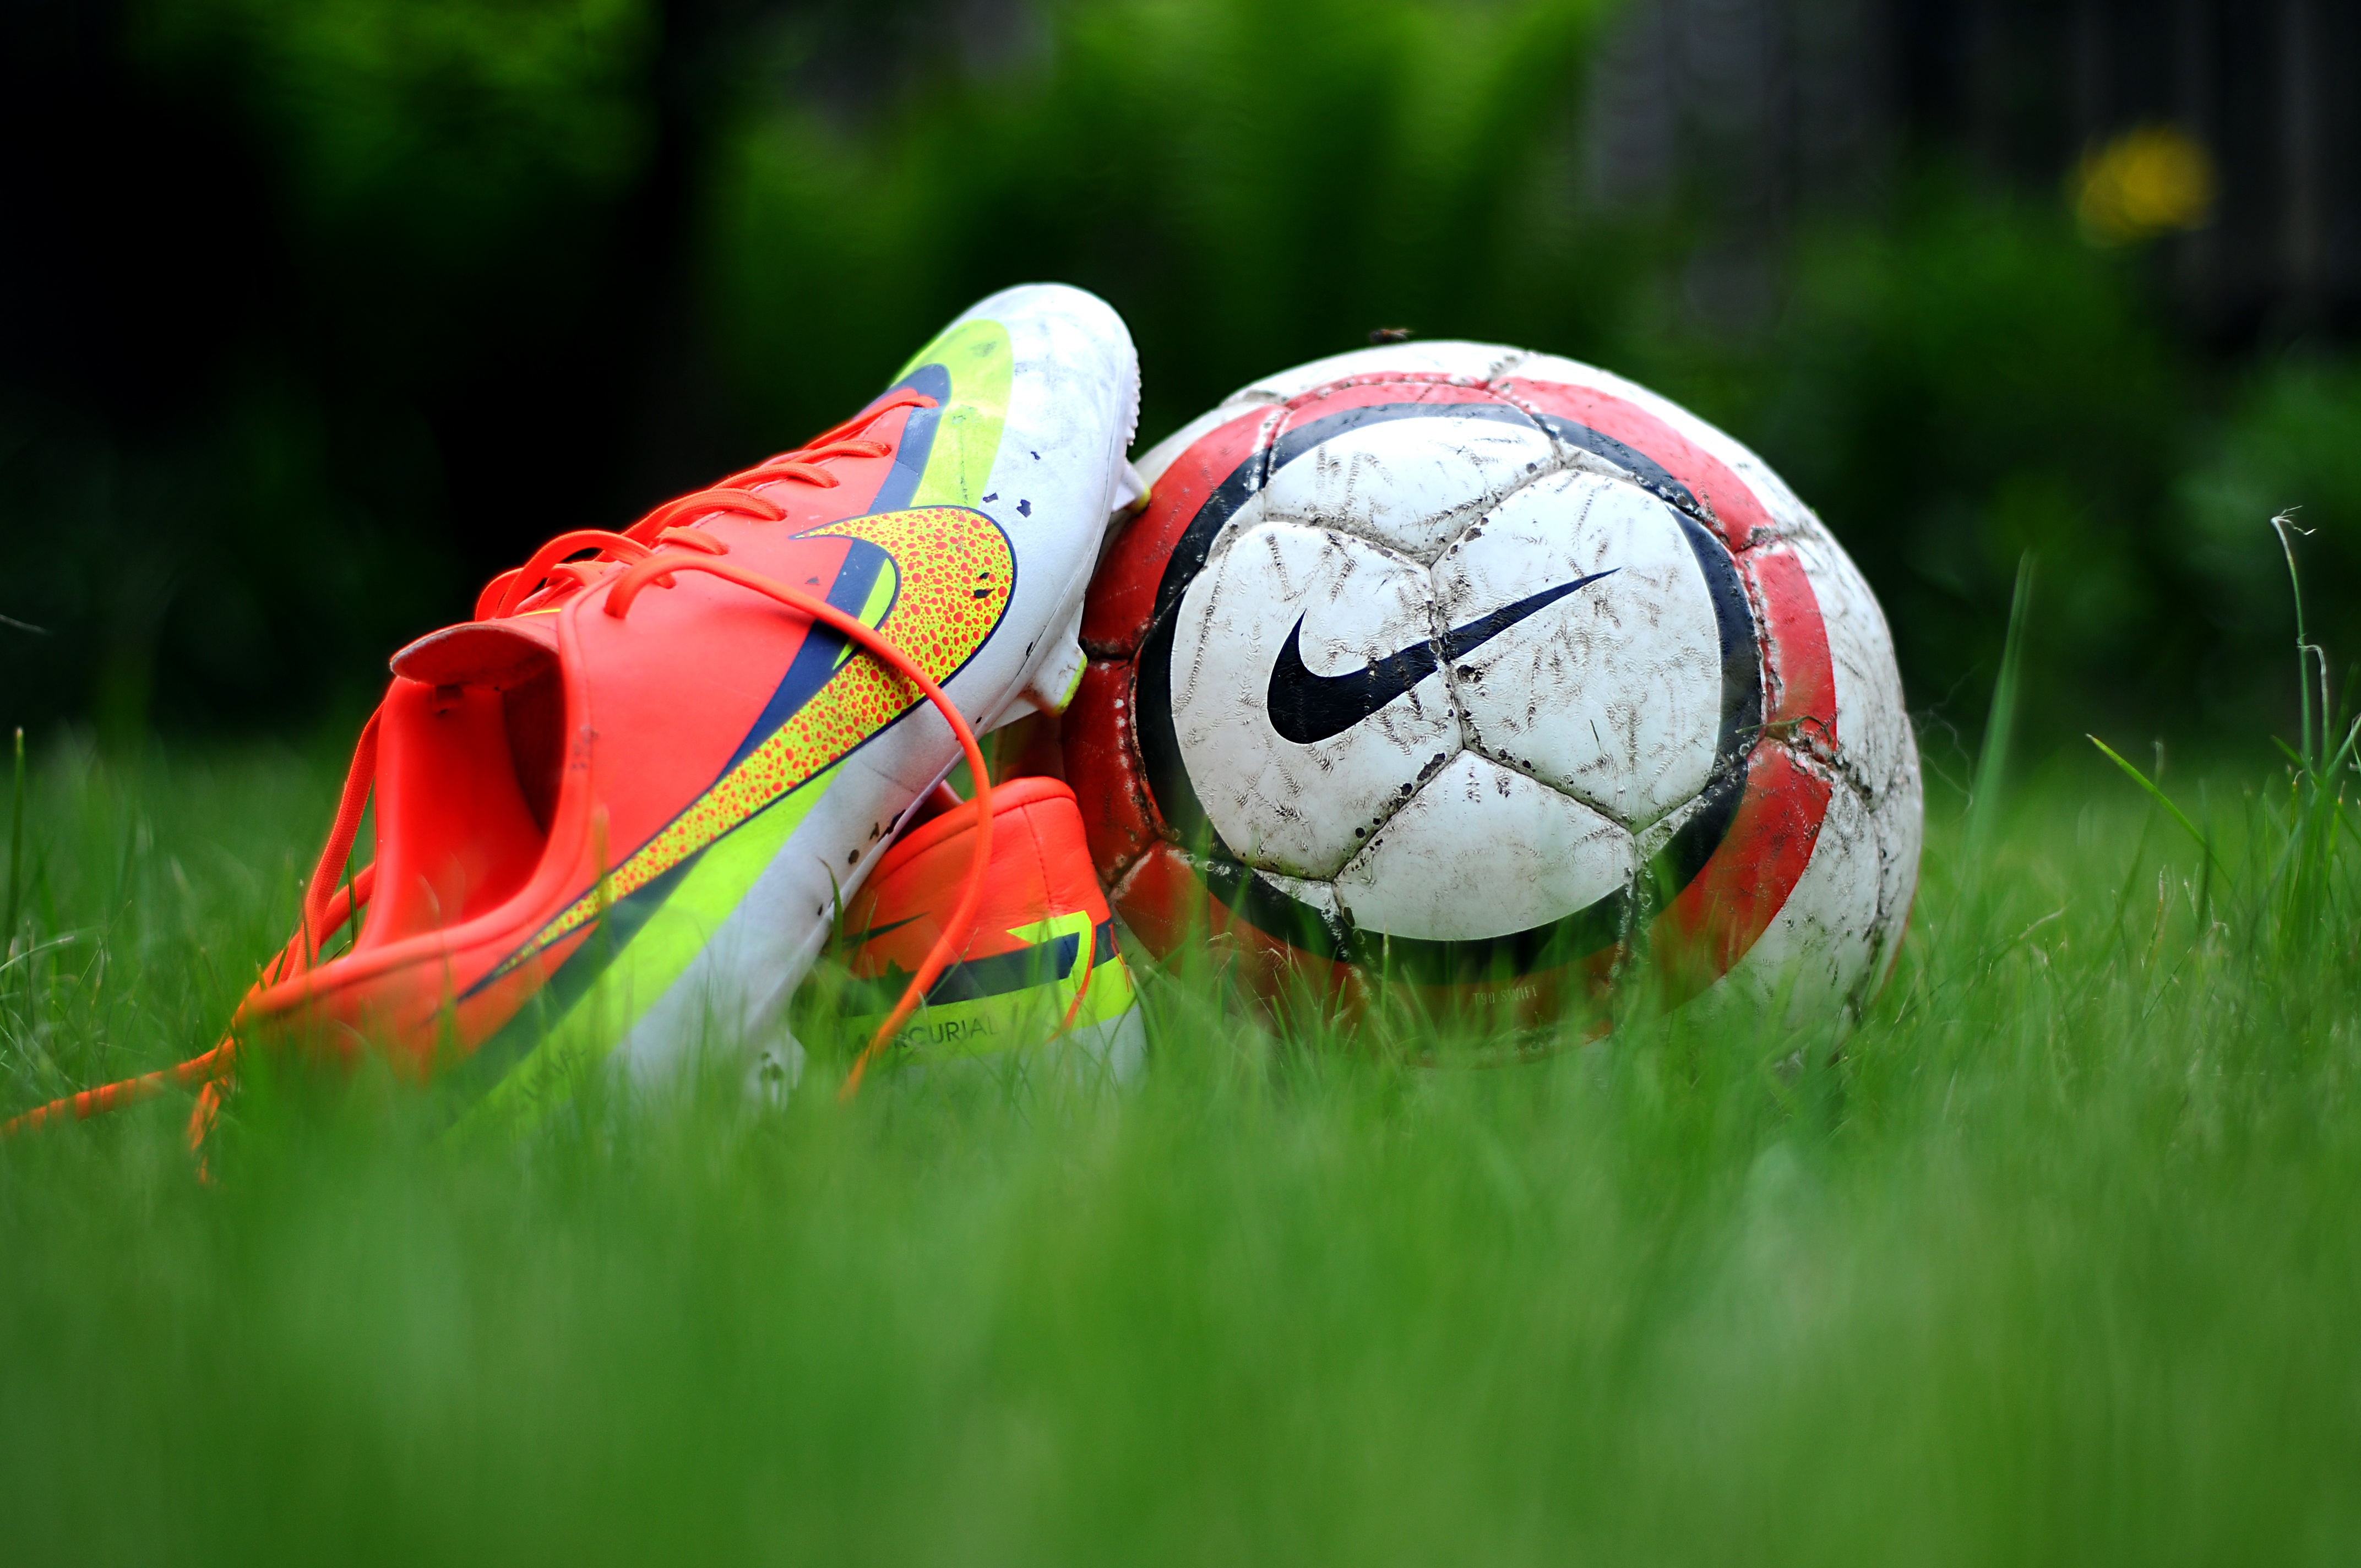
grass, sport, game, play, sunlight, summer, vacation, green, red, action, nike, soccer, football, player, activity, shoes, ball, kick, macro photography, sportswear, computer wallpaper, teem